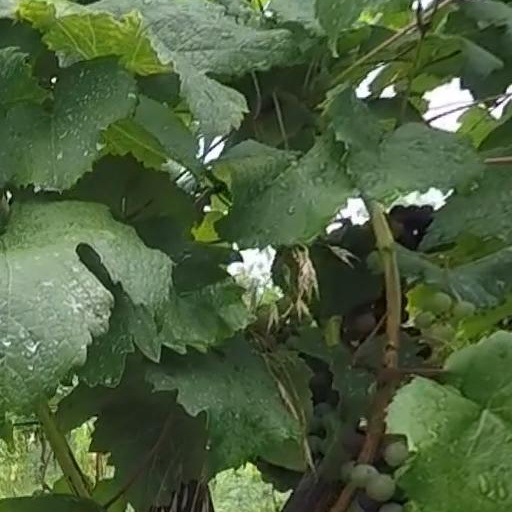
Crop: grape